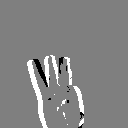
ASL letter: w